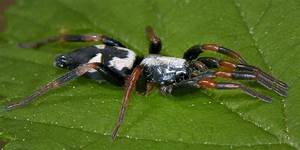
Label: spider